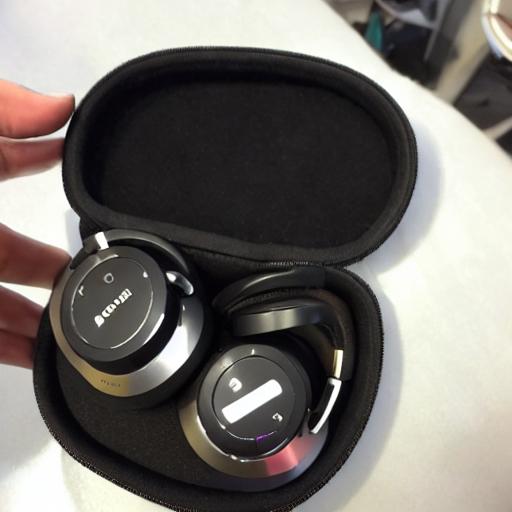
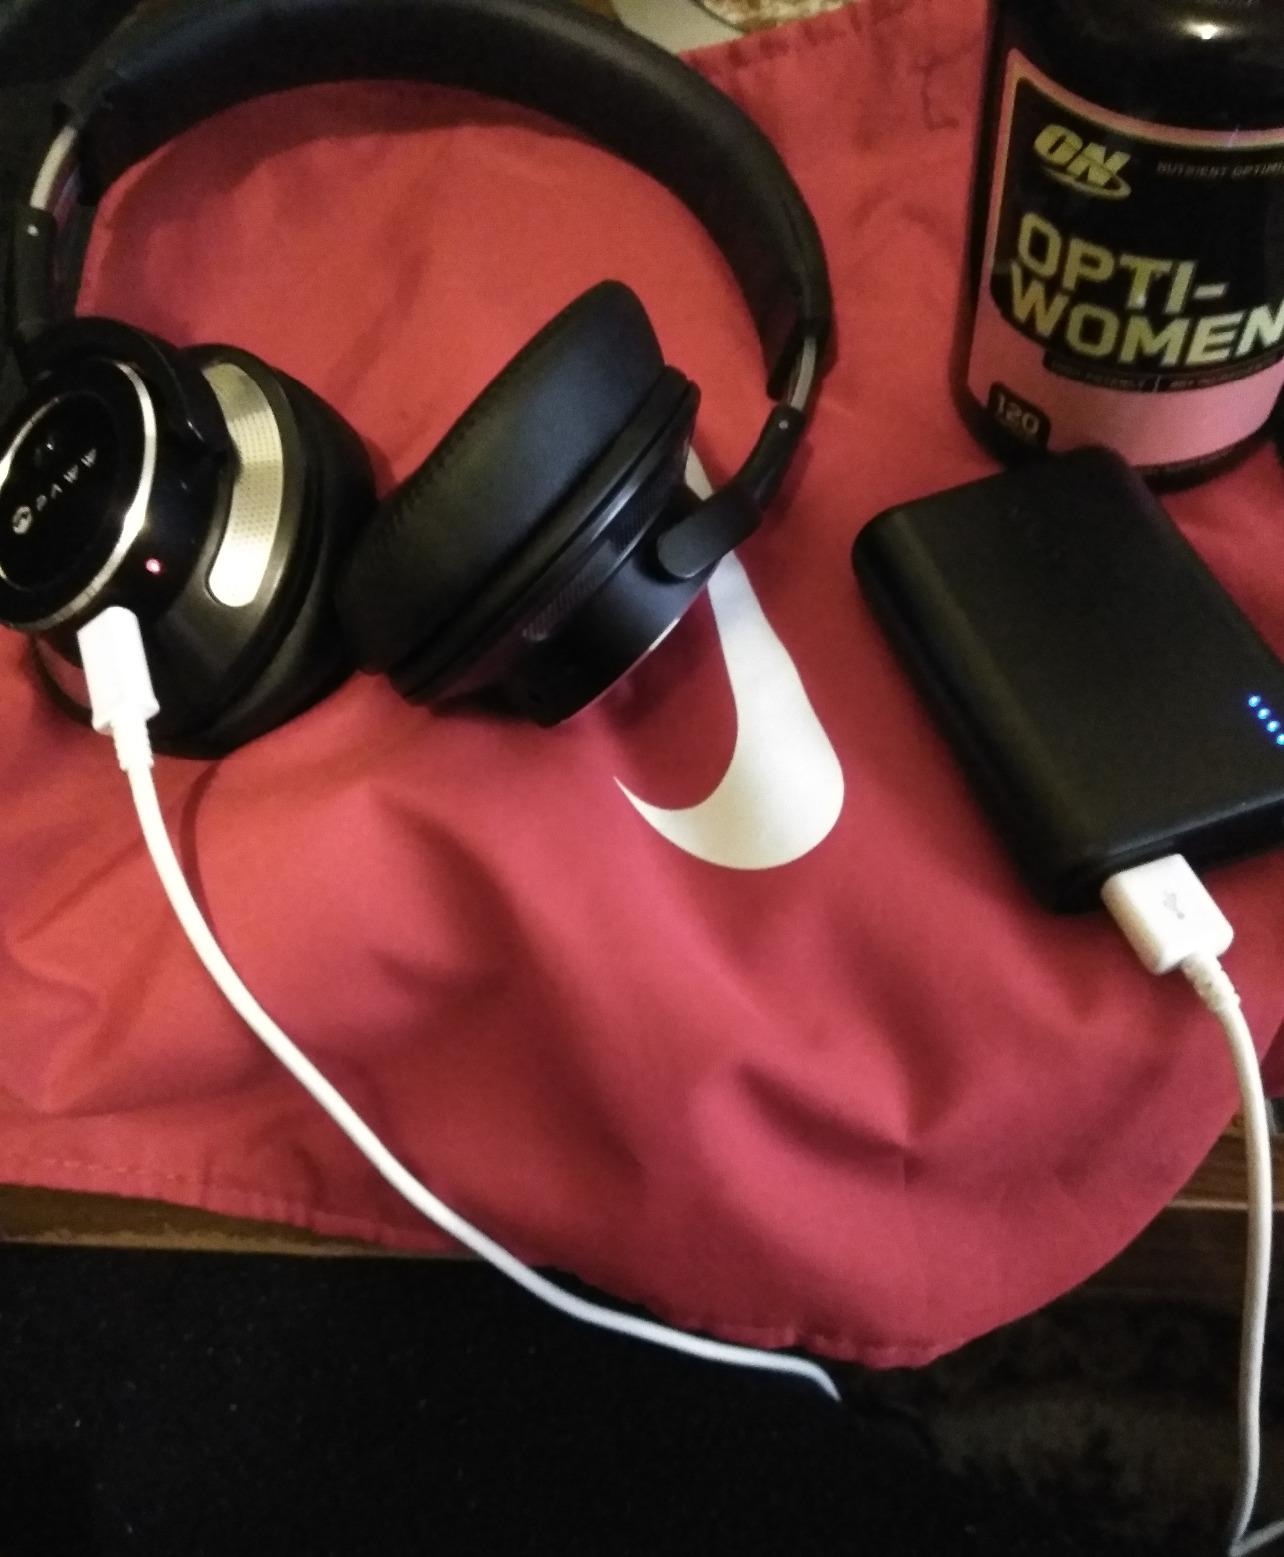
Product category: headphones
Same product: no